Ursa (DC Comics)

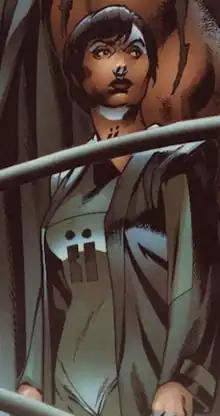
Ursa in "Action Comics Annual" #10 (April 2007), art by Rags Morales.

Ursa is a supervillain appearing in American comic books published by DC Comics. She first appeared in the 1978 film "Superman: The Movie" portrayed by actress Sarah Douglas. The character made her comic book debut in "Action Comics" #845 (January 2007). An adversary of the superhero Superman and accomplice of General Zod, she is typically depicted as having been imprisoned in the Phantom Zone along with Zod and Non.